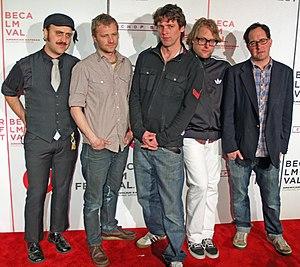
The Hold Steady est un groupe de rock formé en 2003 et originaire de Brooklyn à New York.